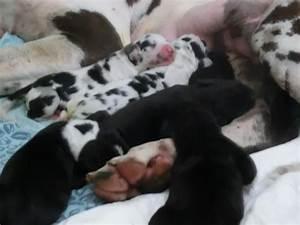
dog